Latvian National Armed Forces

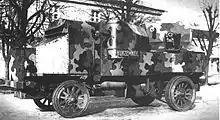
Latvian Army Garford-Putilov armored car "Kurzemnieks", 1920s

However, the most crucial problem and flaw for both the Latvian military and other militaries of the Baltic states on the eve of World War II had to do with the failure to organize effective military cooperation between all the Baltic states in case of a new war in the region. The Latvian command in the interwar period had given very little attention towards any possible coordination of forces with either the Estonian or Lithuanian armies against a possible enemy, and so the Latvian military planned its actions and doctrine in almost complete isolation, oblivious to whatever its neighbours to the north (Estonia) or south (Lithuania) did. This ultimately led to flawed and questionable choices in creating defense plans against both Nazi Germany and the Soviet Union (there were separate plans towards both of these possible aggressors), since the Latvian higher command was unsure as to how Latvia's neighbours would react in the event such a conflict started.